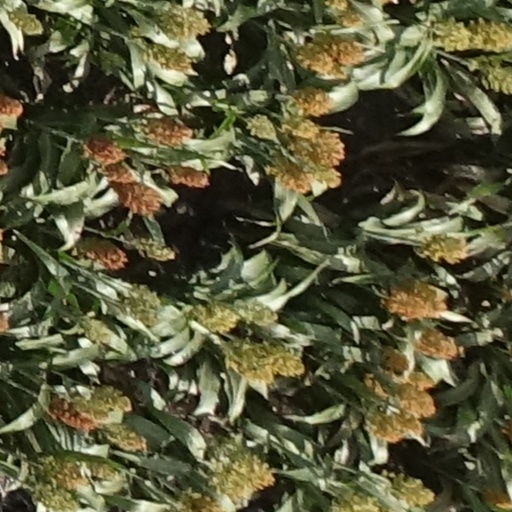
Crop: sorghum